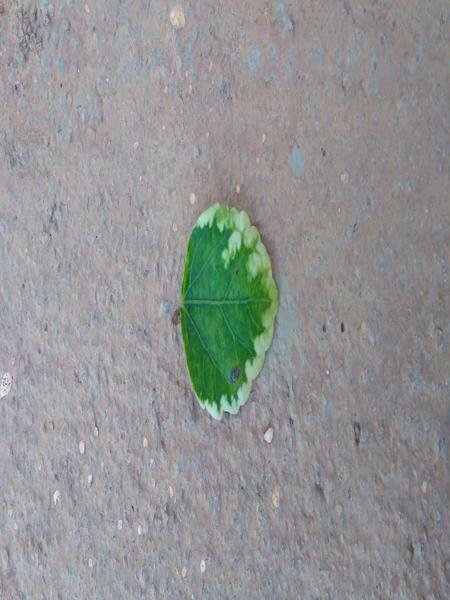
Plant: Hibiscus